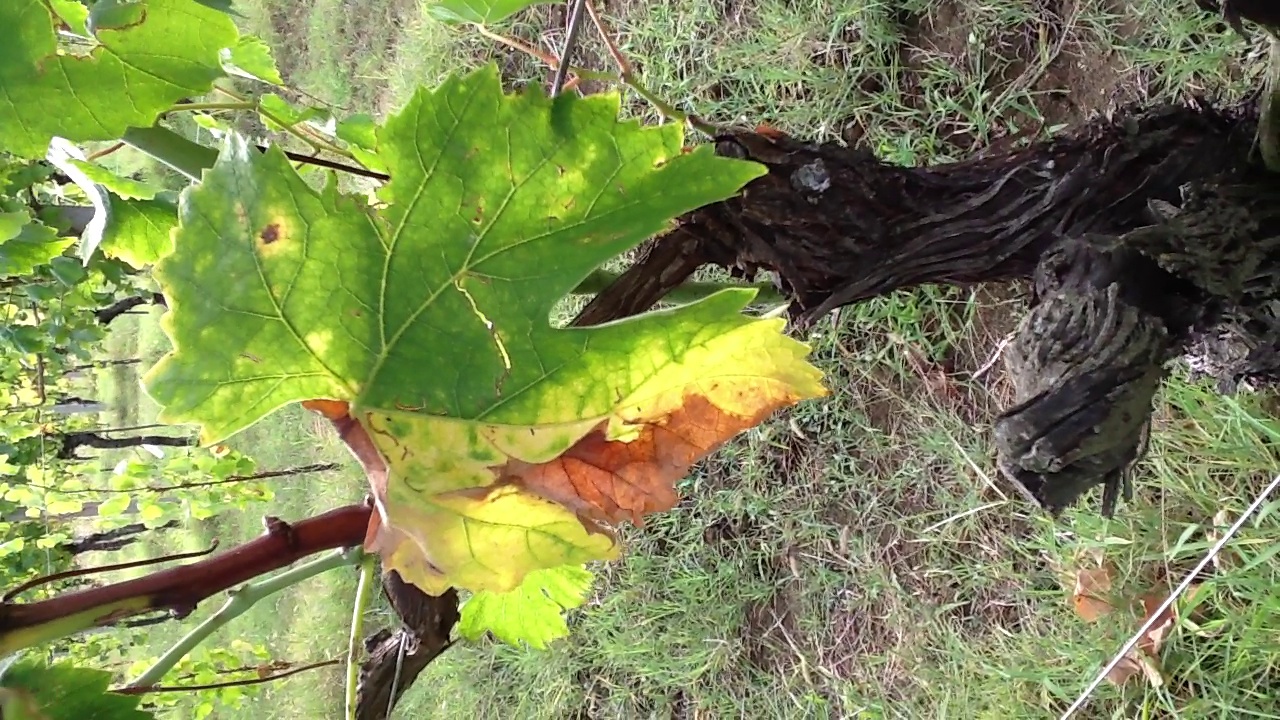
Label: esca